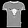
Label: T - shirt / top